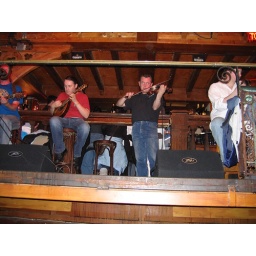
The guy in the white shirt bought me a half-pint of Guinness.